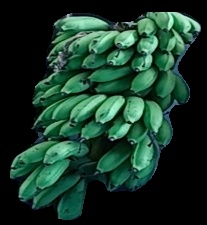
Variety: rasbale
Grade: grade2